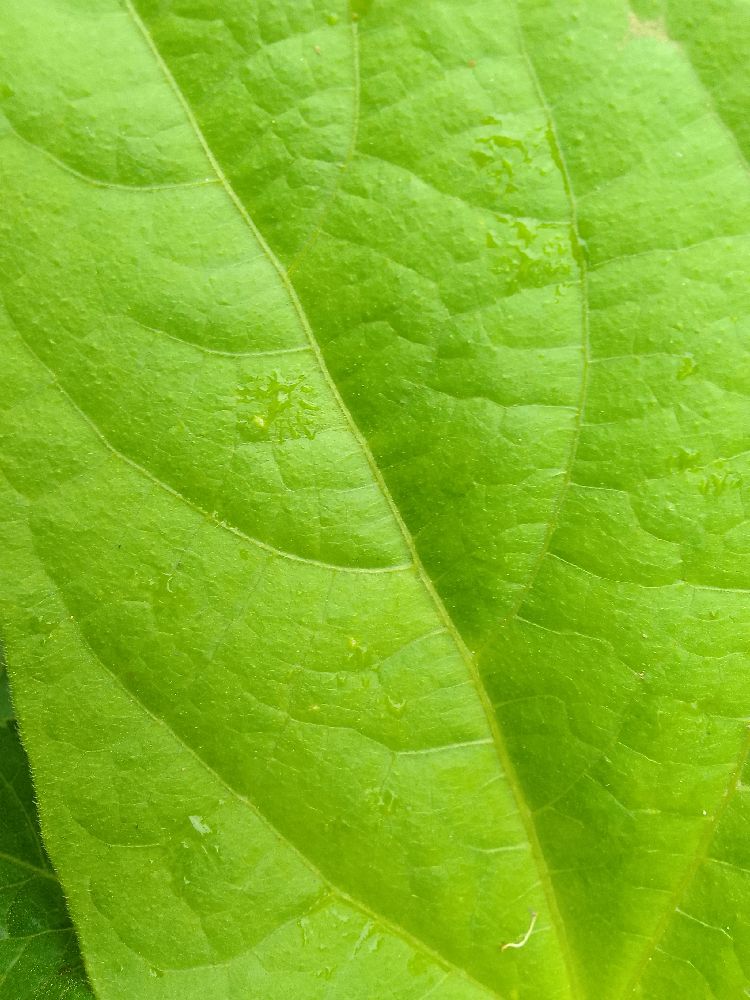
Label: healthy